Giuseppe Castiglione (Jesuit painter)

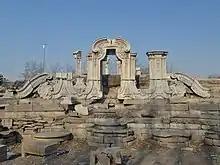
Ruins of a structure at the Old Summer Palace

While in China, Castiglione took the name "Lang Shining" (郎世寧). Castiglione adapted his European painting style to Chinese themes and taste. His earliest extant painting created in such style was from the first year of Yongzheng's reign in 1723. He was permitted to leave the enamel workshop by Yongzheng as it was affecting his eyesight. Although Castiglione was favoured by Yongzheng who commissioned a number of works by him, Yongzheng's reign was a difficult period for the Jesuits as Christianity was suppressed and those missionaries not working for the emperor were expelled.